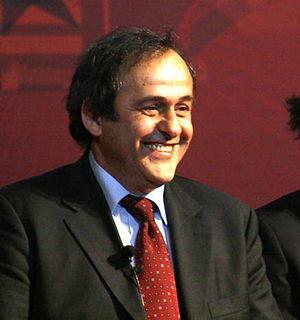
Didier Deschamps, né le 15 octobre 1968 à Bayonne, est un footballeur international et entraîneur français.